Rose Schneiderman

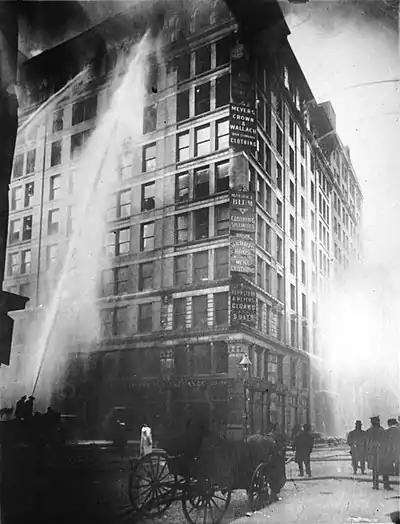

The Triangle Shirtwaist Factory fire in 1911, in which 146 garment workers were burned alive or died jumping from the ninth floor of a factory building, dramatized the conditions that Schneiderman, the WTUL and the union movement were fighting. The WTUL had documented similar unsafe conditions – factories without fire escapes or that had locked the exit doors to keep workers from stealing materials – at dozens of sweatshops in New York City and surrounding communities; twenty-five workers had died in a similar sweatshop fire in Newark, New Jersey, shortly before the Triangle disaster. Schneiderman expressed her anger at the memorial meeting held in the Metropolitan Opera House on April 2, 1911, to an audience largely made up of the well-heeled members of the WTUL: